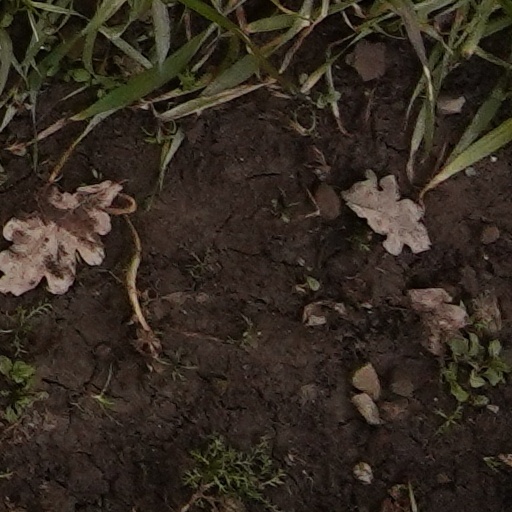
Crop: wheat